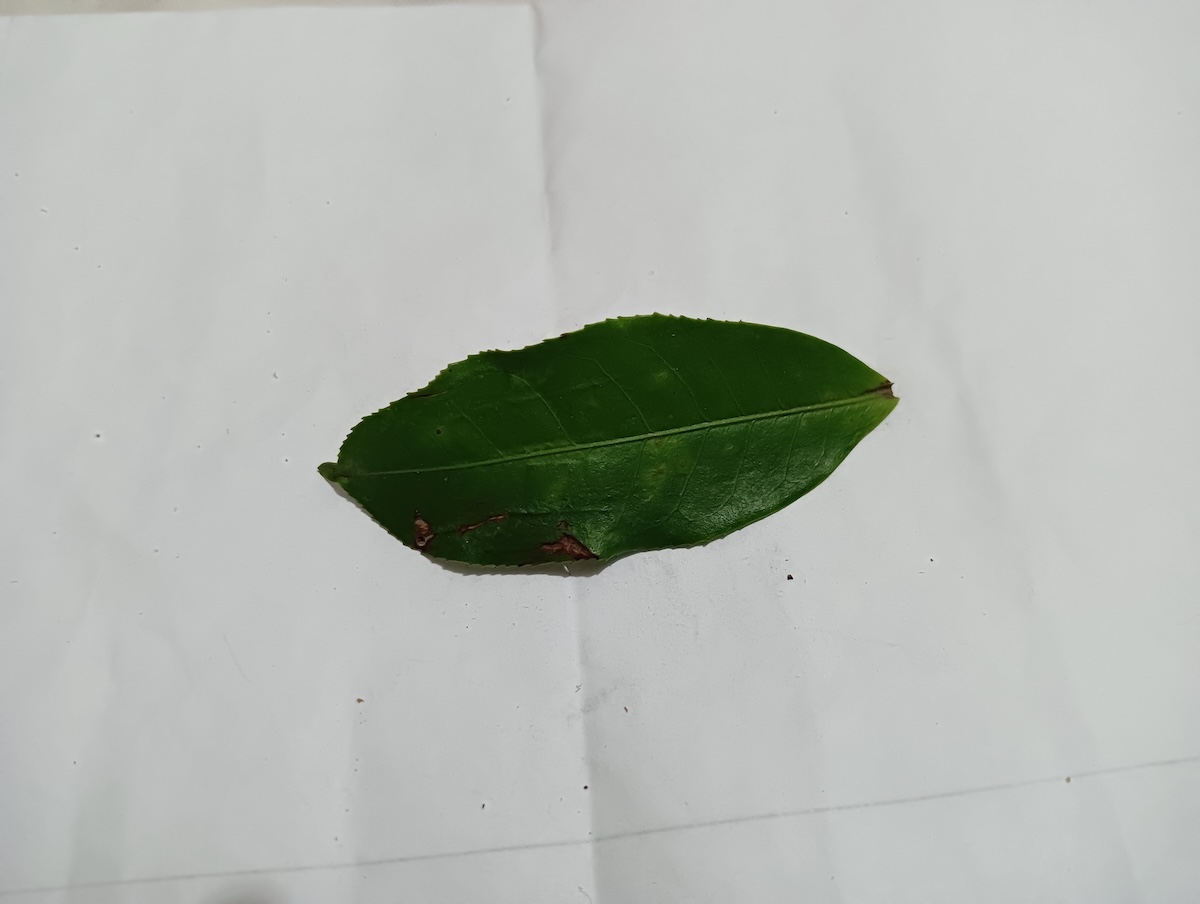
Label: Gray Blight